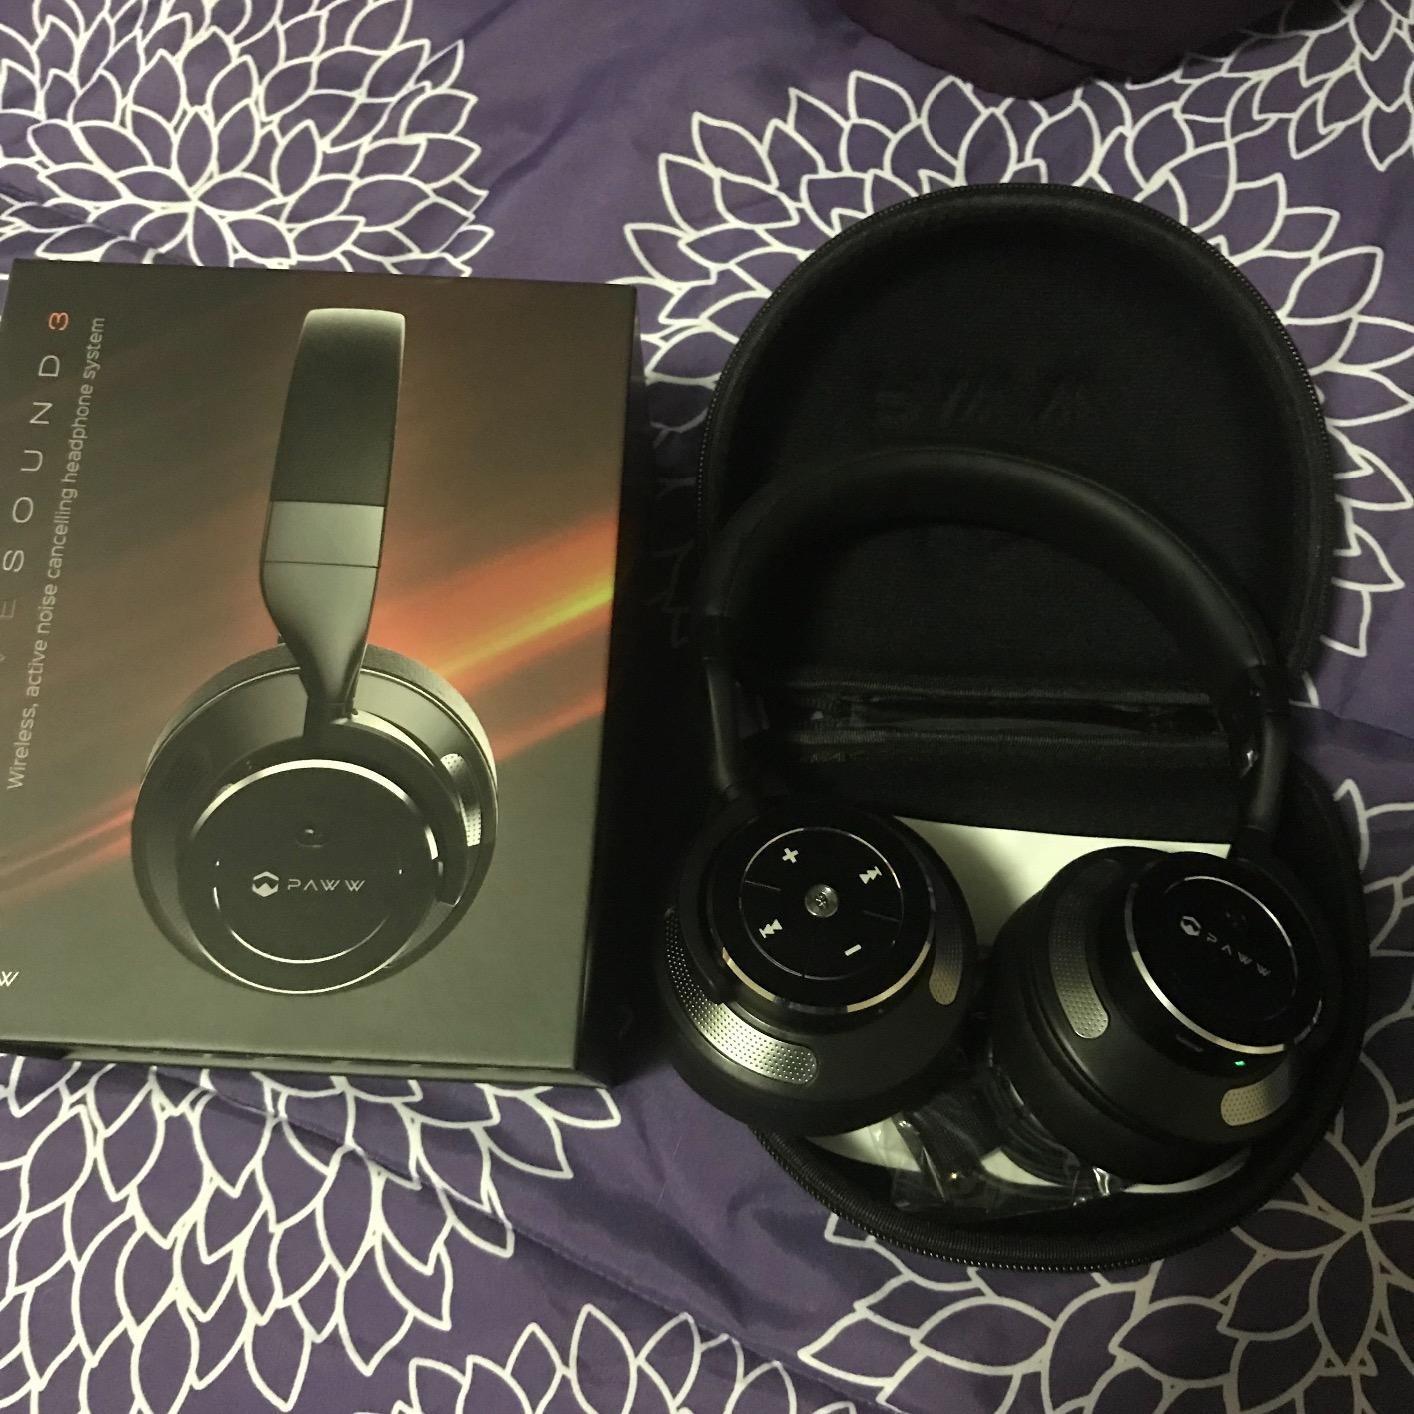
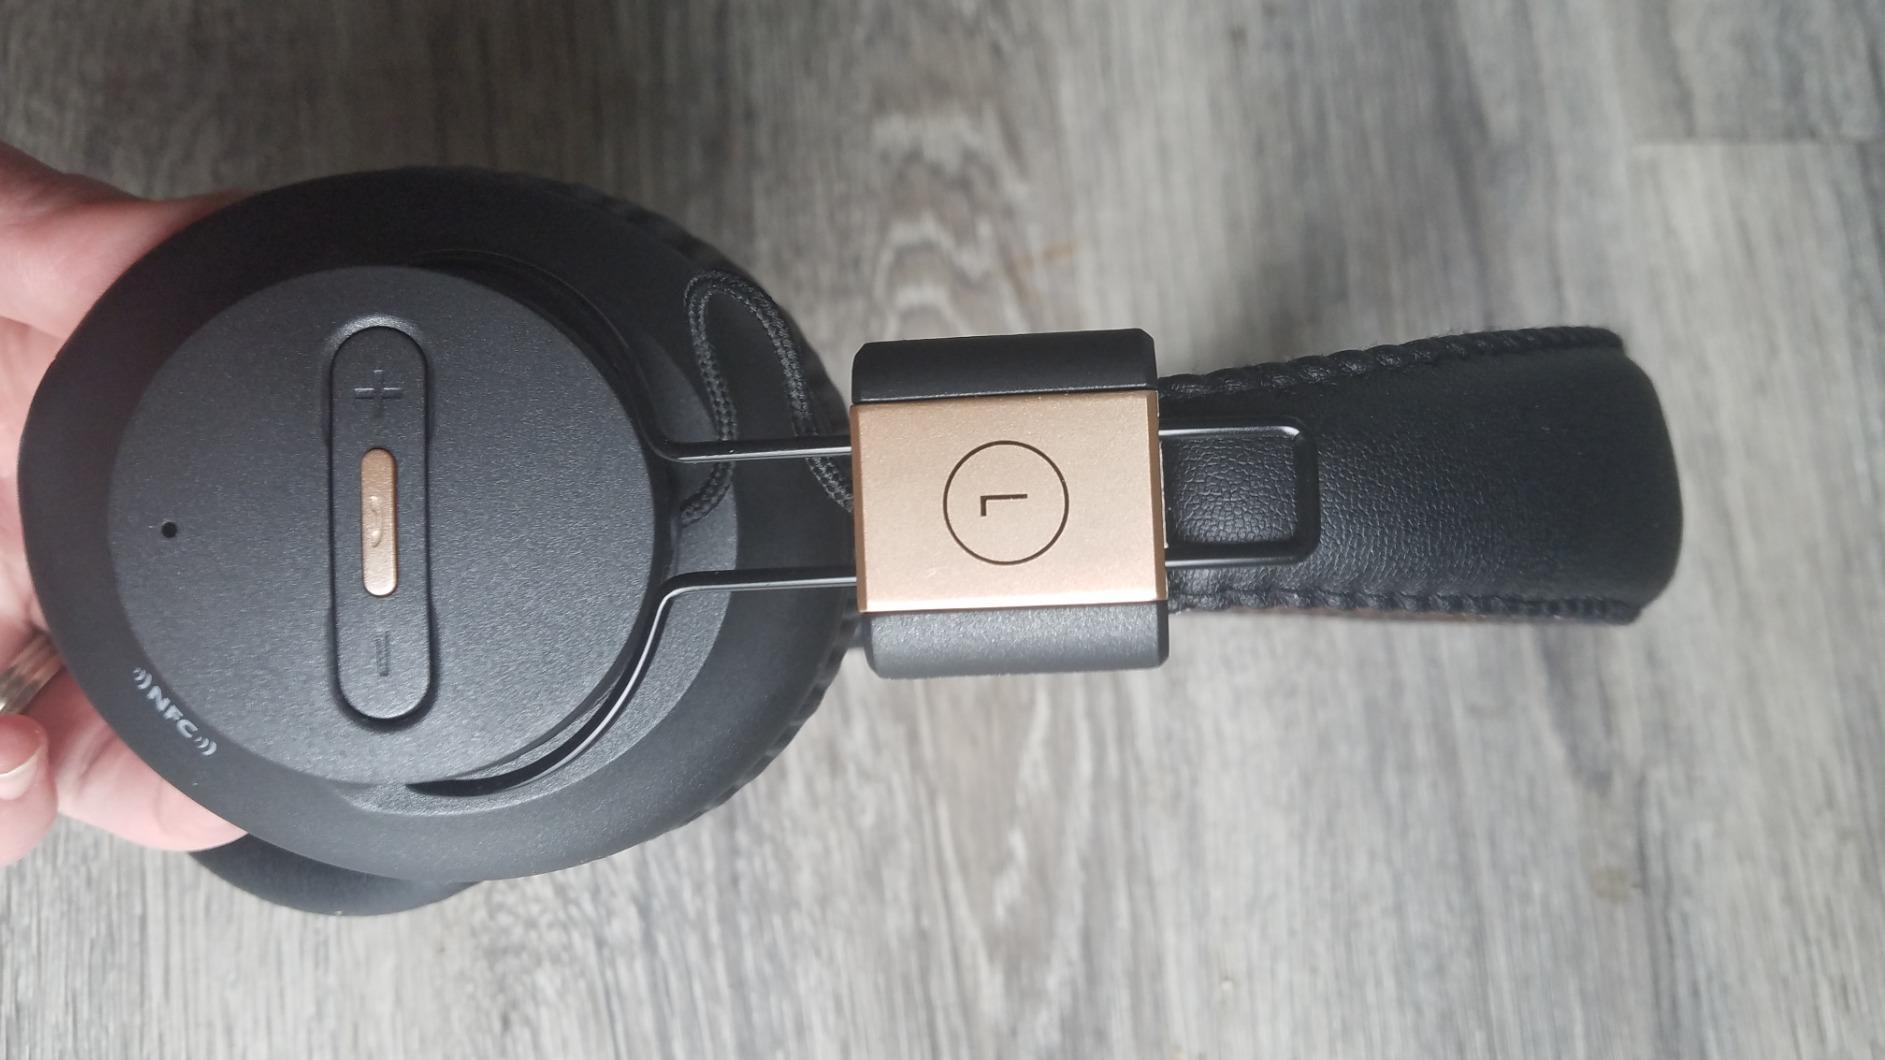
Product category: headphones
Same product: no